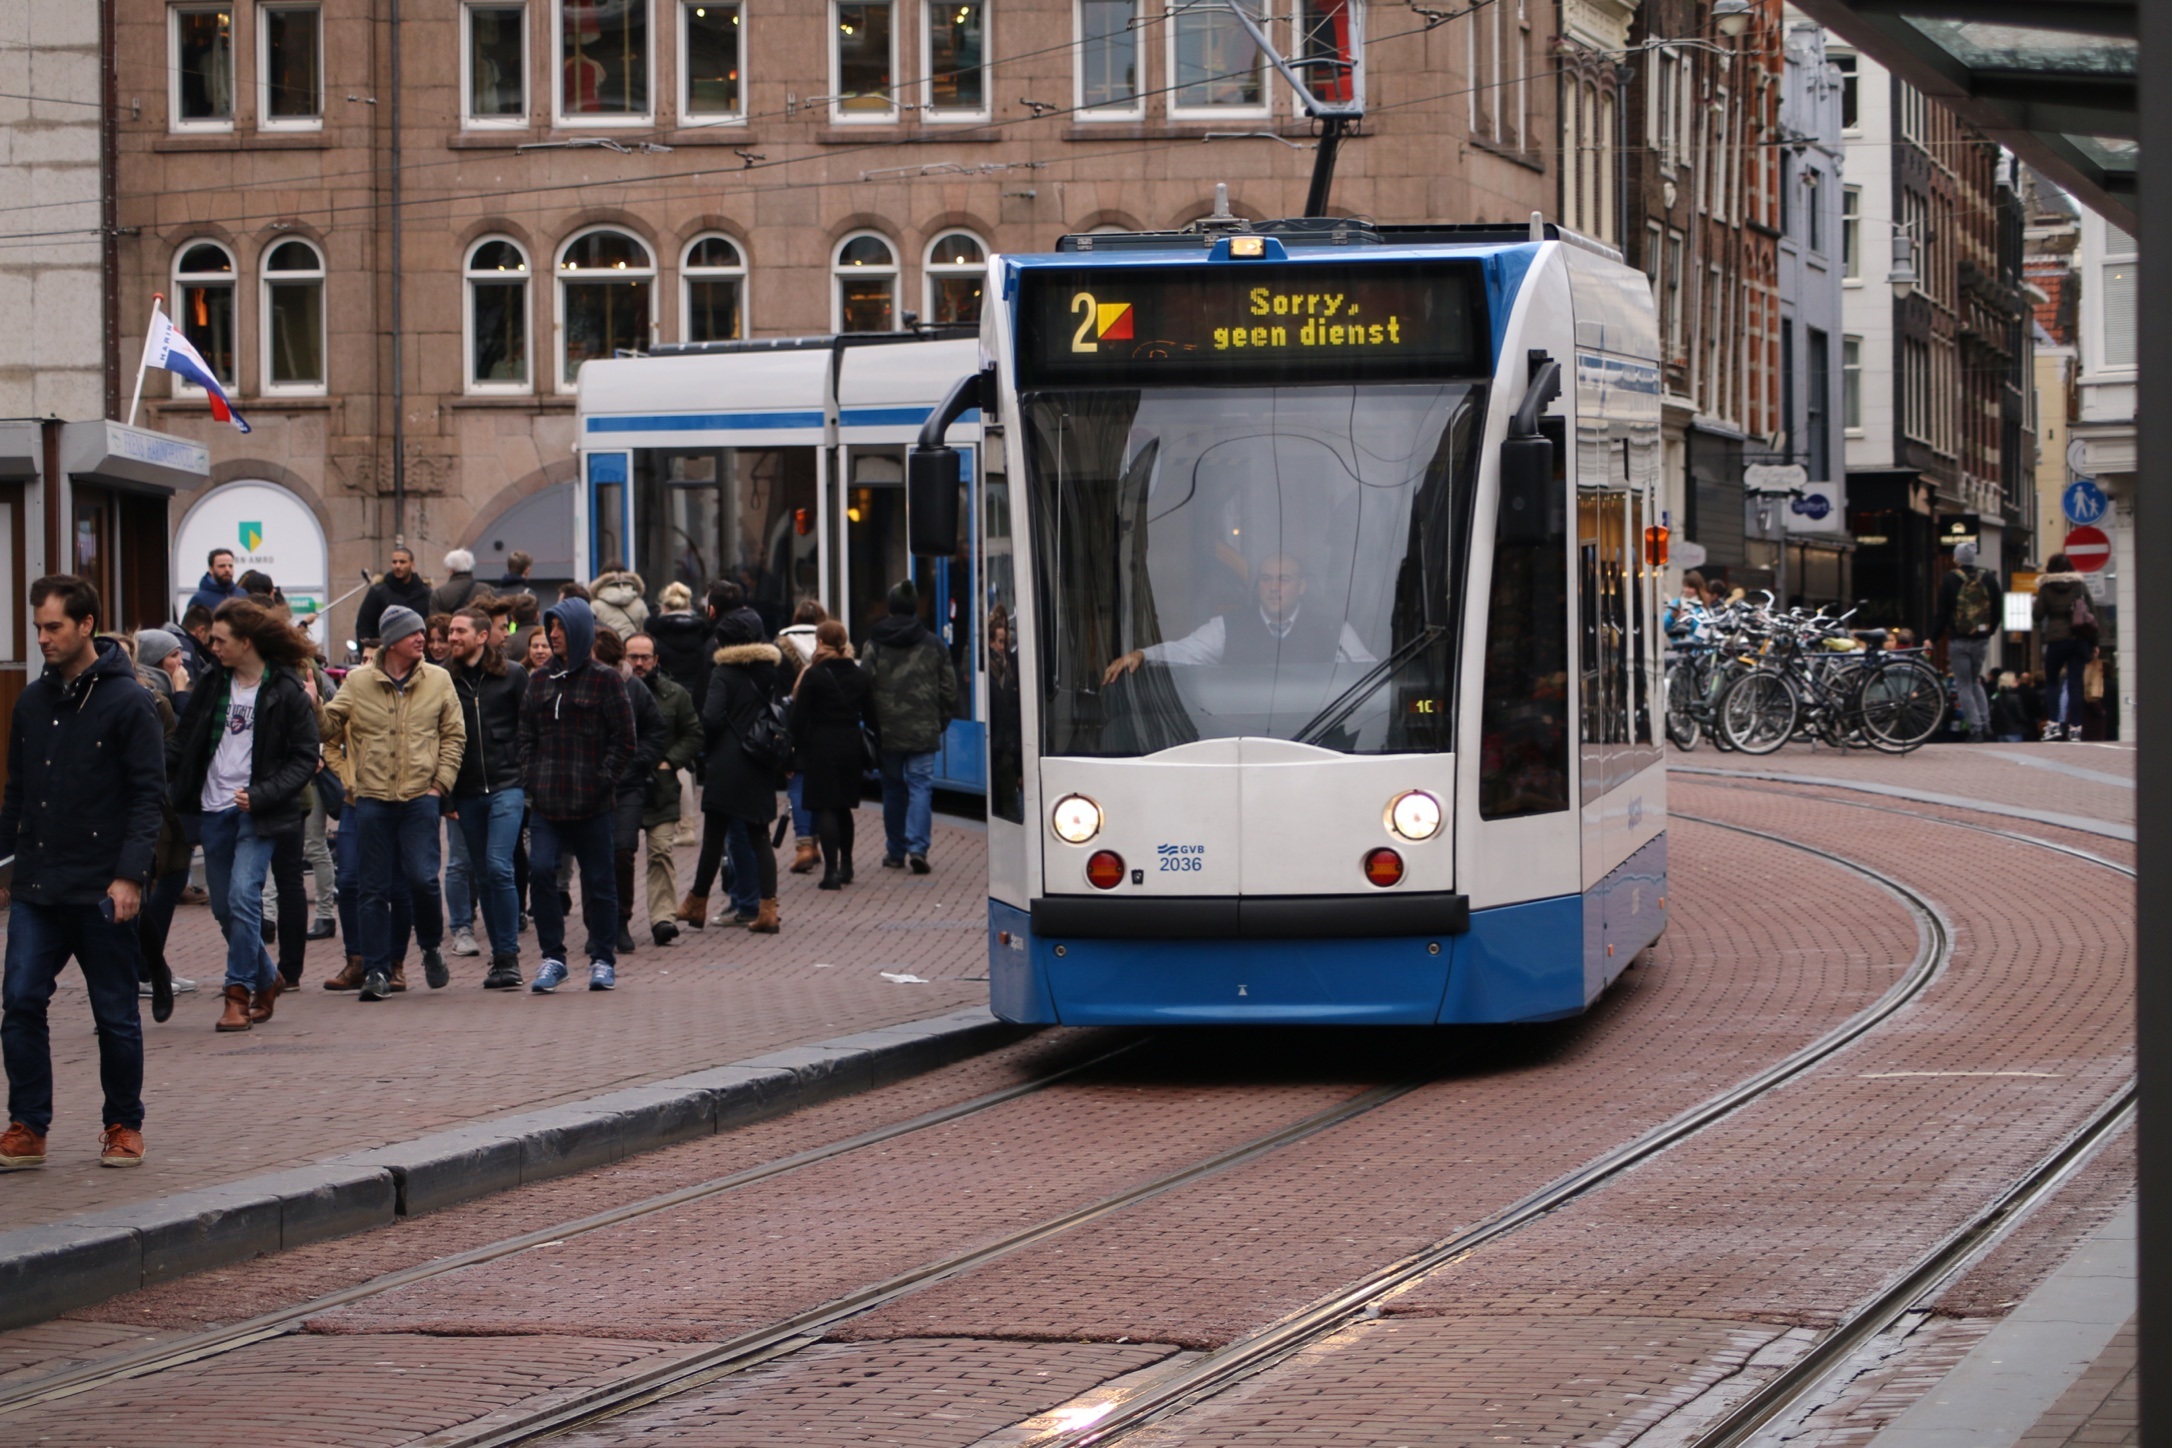
tram, transport, vehicle, tourism, cable car, public transport, amsterdam, netherlands, passengers, land vehicle, mode of transport, metropolitan area, tags comma separated tram